Kalashnikov Concern

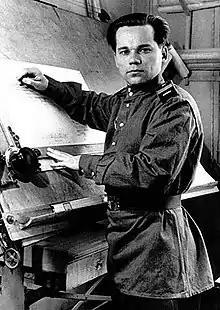
Mikhail Kalashnikov,

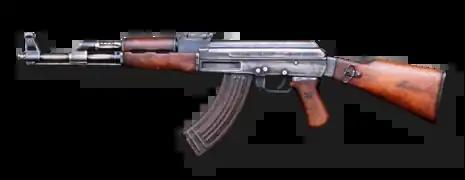
A Type 2 AK-47, the first machined receiver variation

After World War II, the Izhevsk Machine-Building Plant later recovered the production of its civilian arms and transportation. The plant also hired war veteran and ex-tank driver and mechanic, Mikhail T. Kalashnikov, after noticing his submachine gun design that gave him distinction as a gun designer. In 1947, Kalashnikov created his assault rifle, the 7.62×39mm AK-47. The AK-47 became the standard rifle of the Soviet Army in the same year, and later grew popular around the world. The AK-47 gave the plant fame and newer potential in the arms industry. The plant also created newer hunting weapons based out of the Mosin–Nagant rifle as well as sporting weapons. These sporting weapons helped the Soviet Union's team to win shooting competitions in European championships and the Summer Olympic Games numerous times.